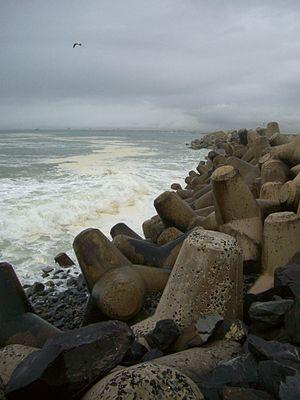
Un brise-lames est une construction du type épis, digue ou jetée, établie devant un port, une zone aménagée, une plage ou un littoral vulnérable à l'érosion.
Un tétrapode est une structure à quatre pieds, plus particulièrement utilisée en ingénierie hydraulique comme élément de brise-lames, c'est-à-dire pour résister à la houle et aux vagues.